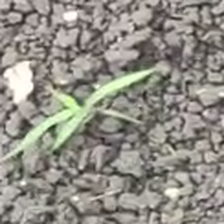
Weed species: Digitaria_SP_(Digitaria Sanguinalis )